Charles Foulkes (British Army officer)

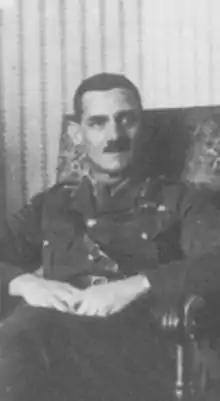

Major-General Charles Howard Foulkes, CB, CMG, DSO (1 February 1875 – 6 May 1969) was a Royal Engineers officer in the British Army and also a British international field hockey player who competed in the 1908 Summer Olympics in the bronze medal-winning team. He saw service in World War I and, following the first German use of gas on 22 April 1915 at the Second Battle of Ypres, became Britain's chief advisor on gas warfare. He also advised on the use of gas to suppress the uprisings in Afghanistan (1919) and Waziristan (1920), but gas was never actually deployed in these conflicts.